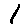
Label: 1